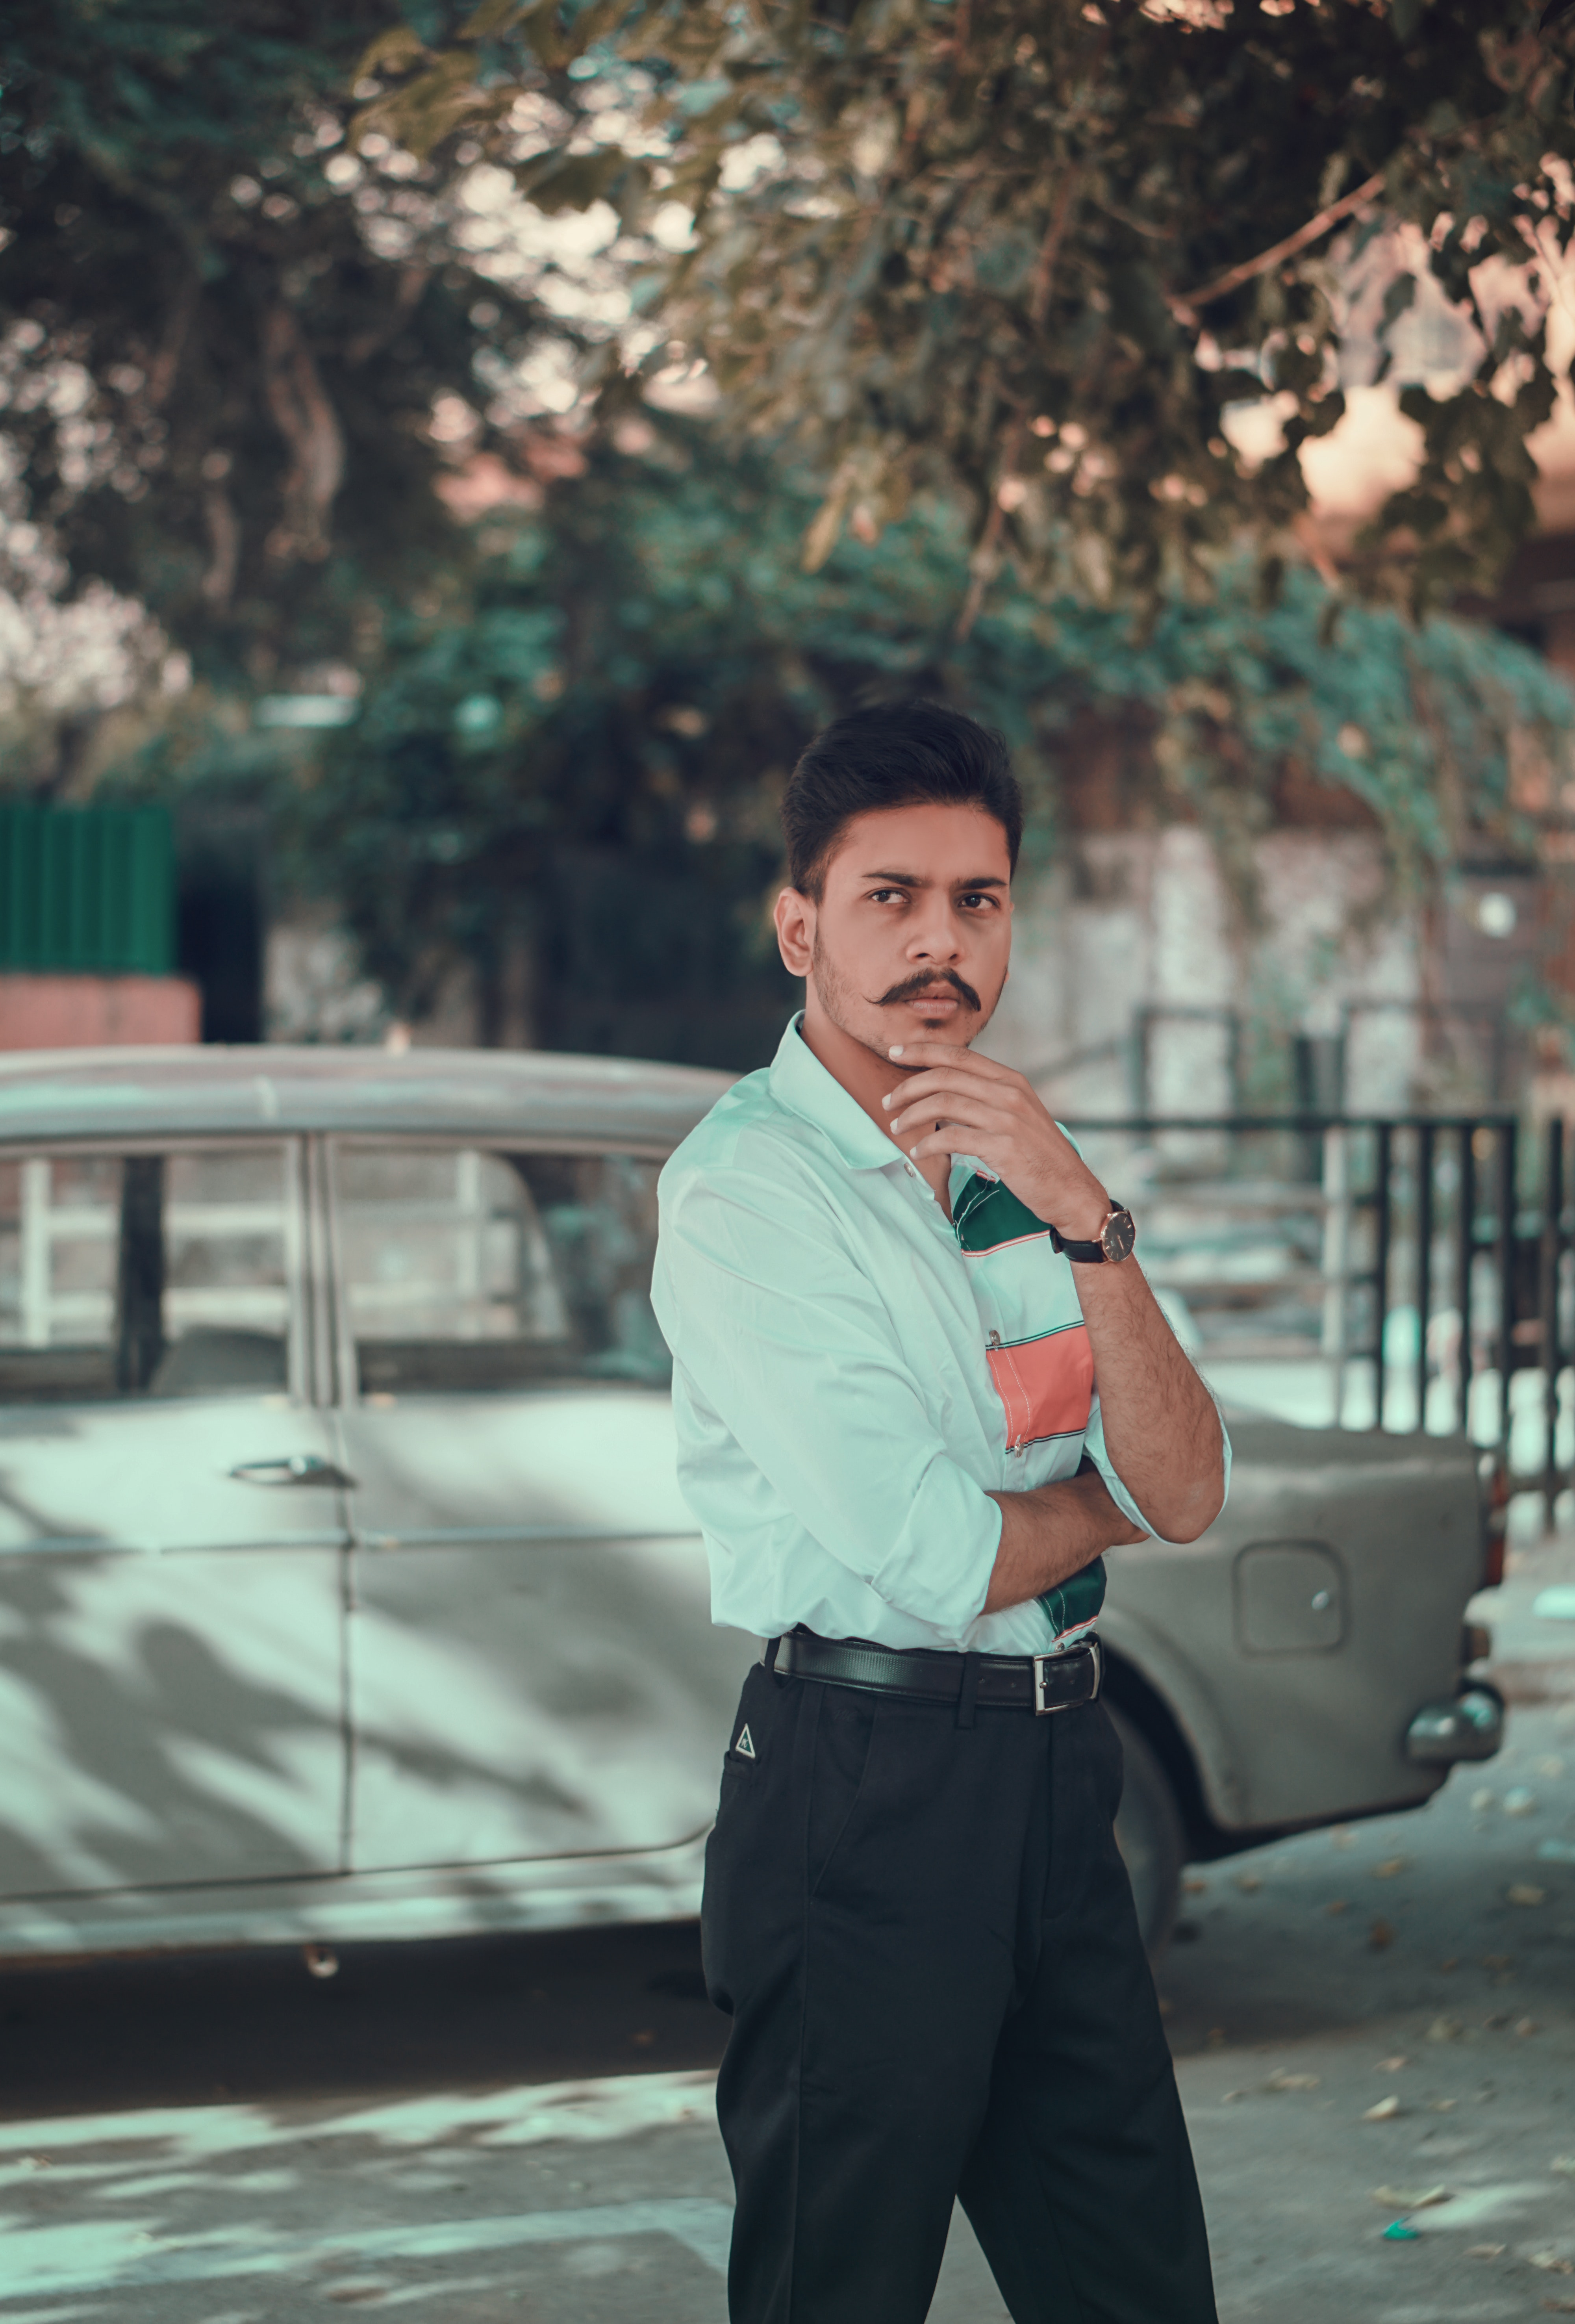
photograph, man, green, person, facial expression, male, photography, snapshot, standing, fun, sitting, girl, human, smile, gentleman, cool, vacation, leisure, recreation, tree, portrait